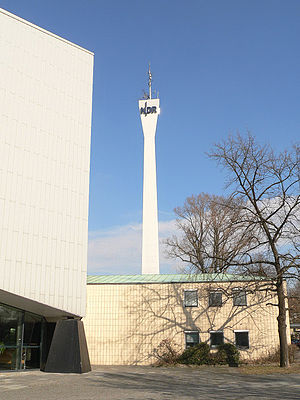
Norddeutscher Rundfunk
NDR-Landesfunkhaus Niedersachsen i Hannover
Norddeutscher Rundfunk er en offentlig radio- og tv-station i Tyskland. NDR transmitteres i Nordtyskland og dækker delstaterne Hamborg, Niedersachsen, Slesvig-Holsten og Mecklenburg-Vorpommern. Hovedsædet ligger i Hamborg, i distriktet Eimsbüttels bydel Hamburg-Harvestehude.